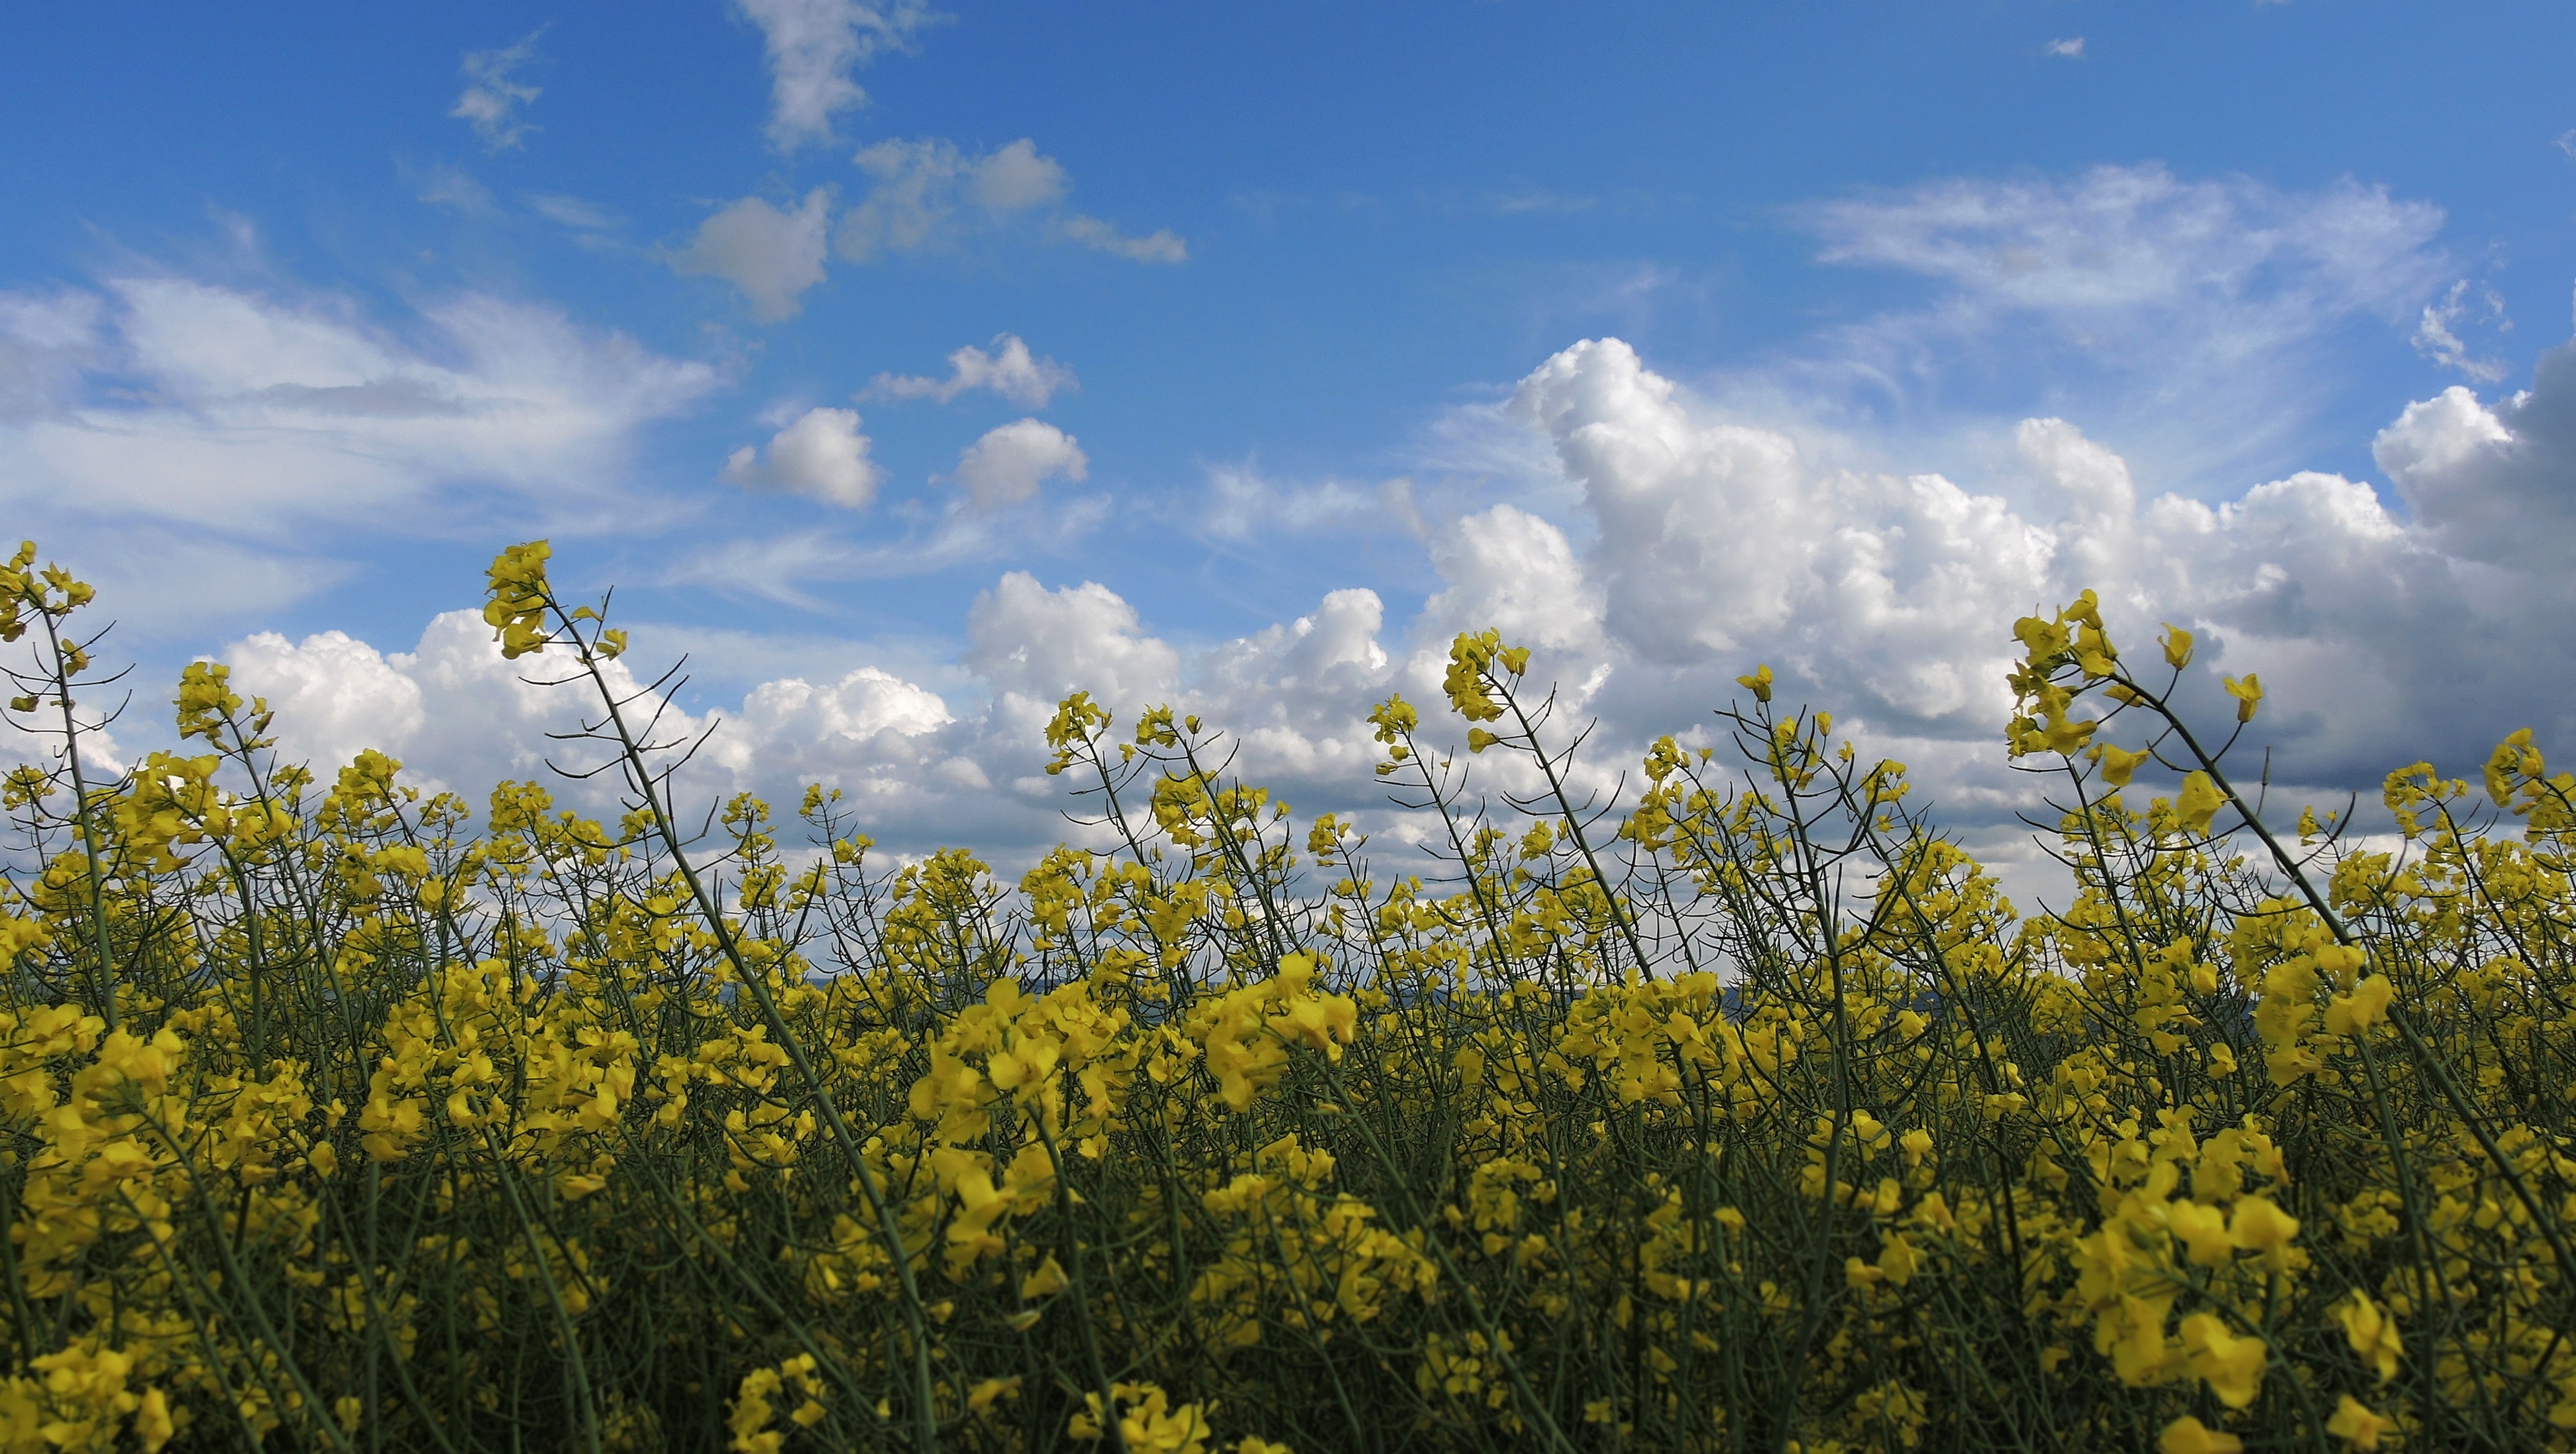
landscape, nature, cloud, plant, sky, field, meadow, prairie, sunlight, flower, summer, food, heaven, produce, vegetable, crop, blue, yellow, agriculture, plain, rapeseed, blue sky, wildflower, clouds, grassland, canola, brassica, rape, rural area, flowering plant, grass family, land plant, mustard plant, mustard and cabbage family